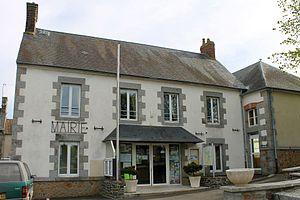
Mairie de Saint-Jean-des-Champs
Saint-Jean-des-Champs est une commune française, située dans le département de la Manche en région Normandie, peuplée de 1 410 habitants.